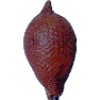
Label: salak